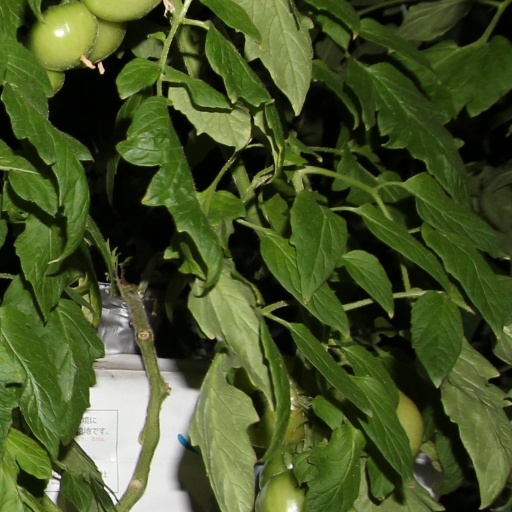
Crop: tomato